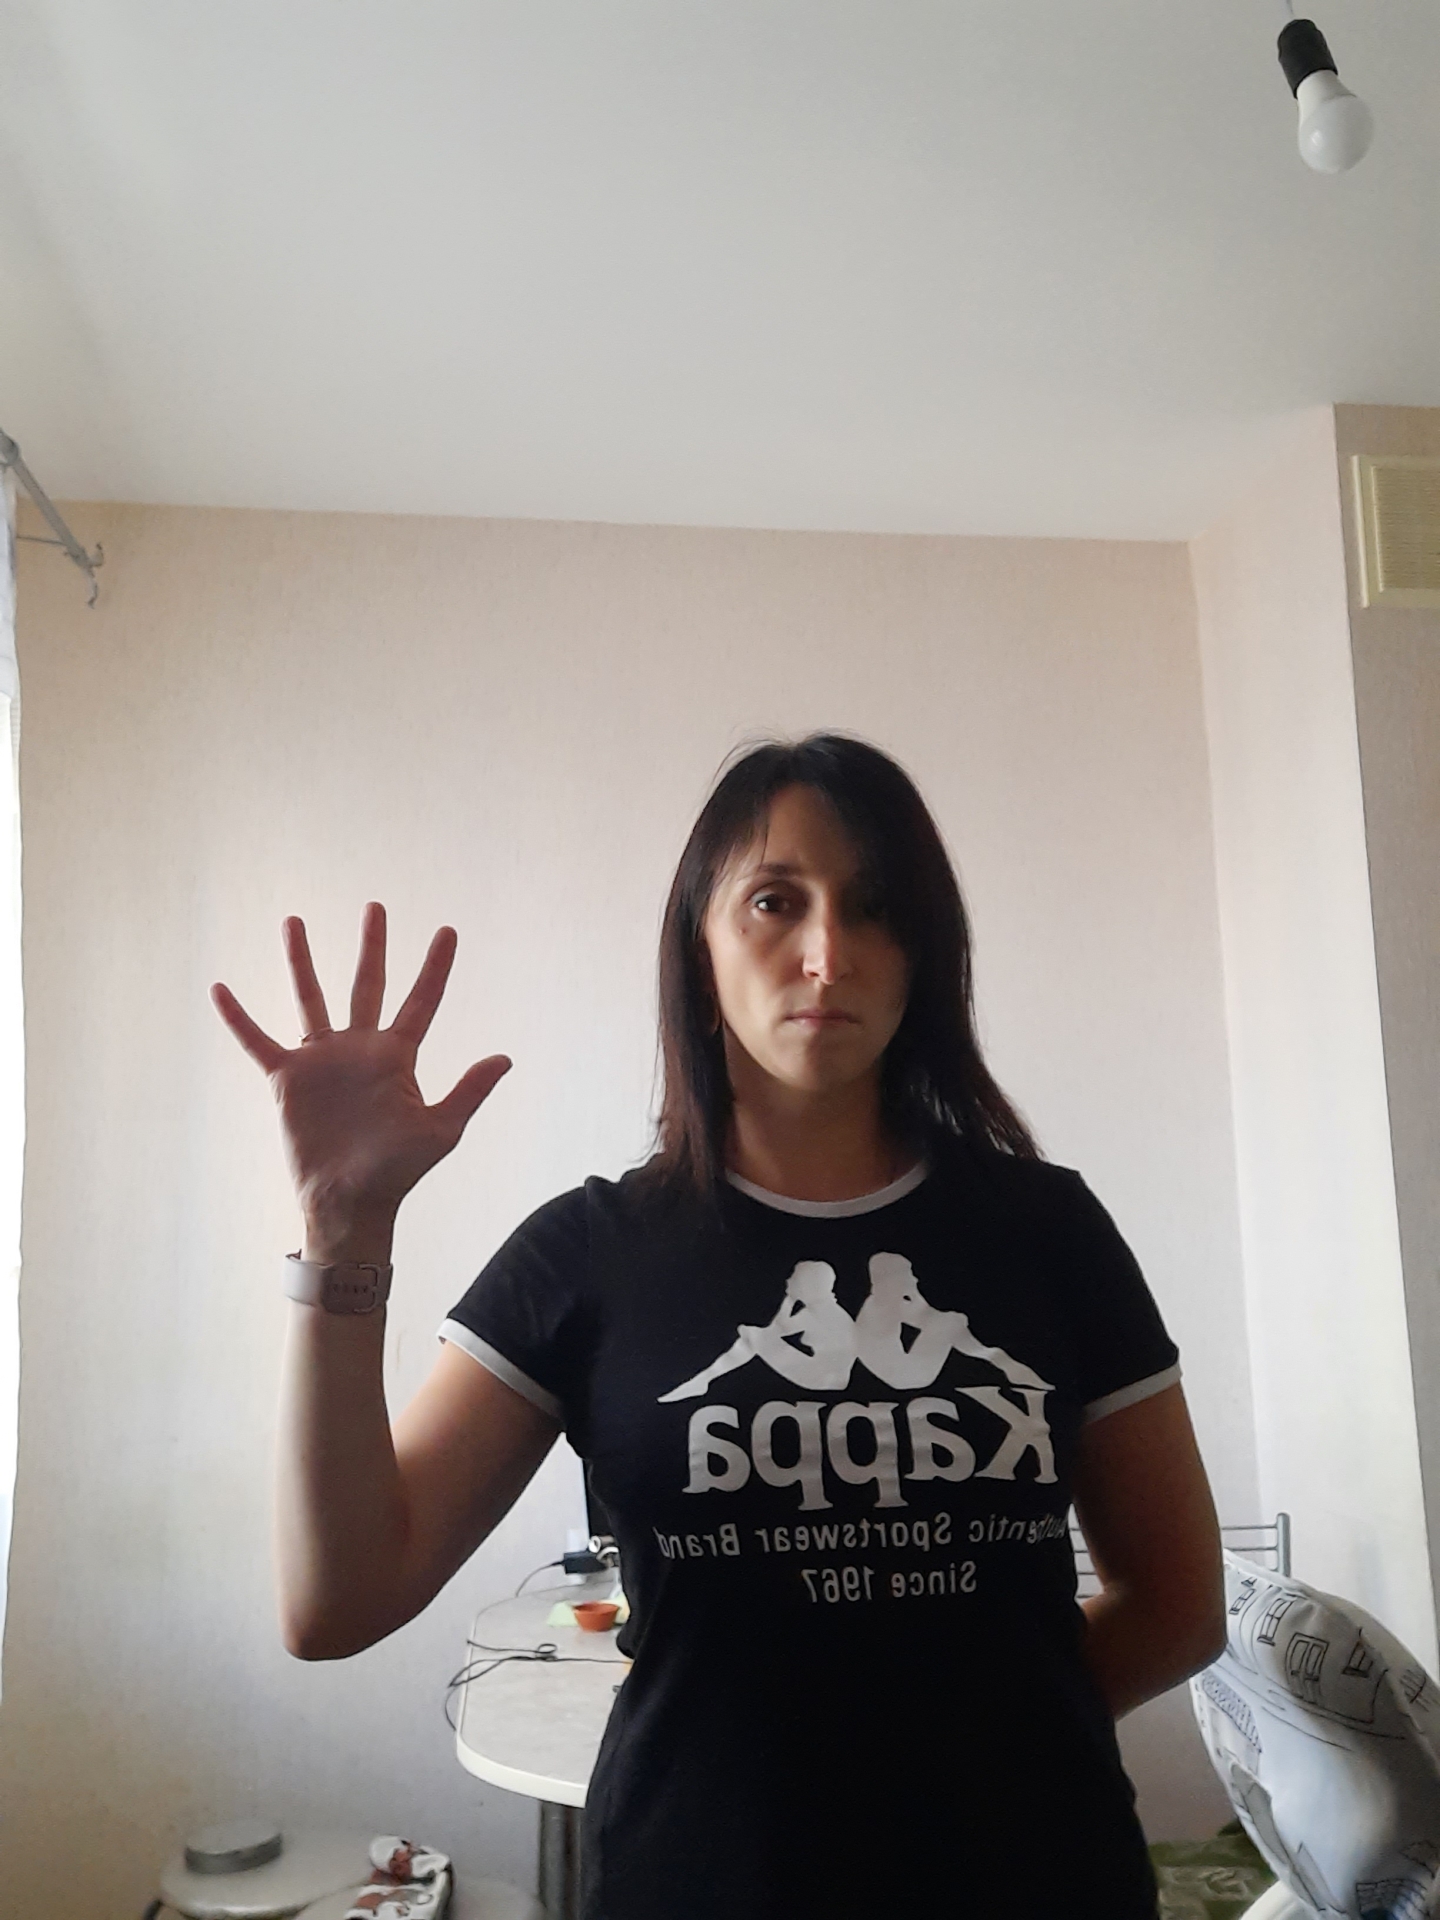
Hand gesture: palm